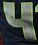
Number: 4